Architecture in Middle-earth

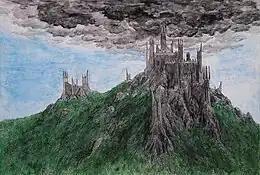
Setting-based fiction invites immersion and connection among its readers. A Tolkien fan's impression of Dol Guldur, a stronghold of the Necromancer

J. R. R. Tolkien was a medievalist and a philologist as well as an author. He speaks in his lecture "On Fairy-Stories" of sub-creation, making a secondary world that is in some sense true for the reader. The Tolkien scholar Johanna Brooke comments that architecture is part of the secondary world; the more unlike the primary world's the buildings are – and Hobbit-holes are clearly unlike – the harder it is for the author to create "the inner consistency of reality". She comments that architecture in "The Hobbit" and "The Lord of the Rings" serves to point up where cultures are similar and where they differ, emphasising the multiculturality of Middle-earth.